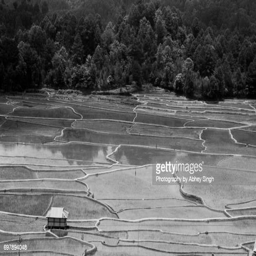
a home among paddy fields with trees